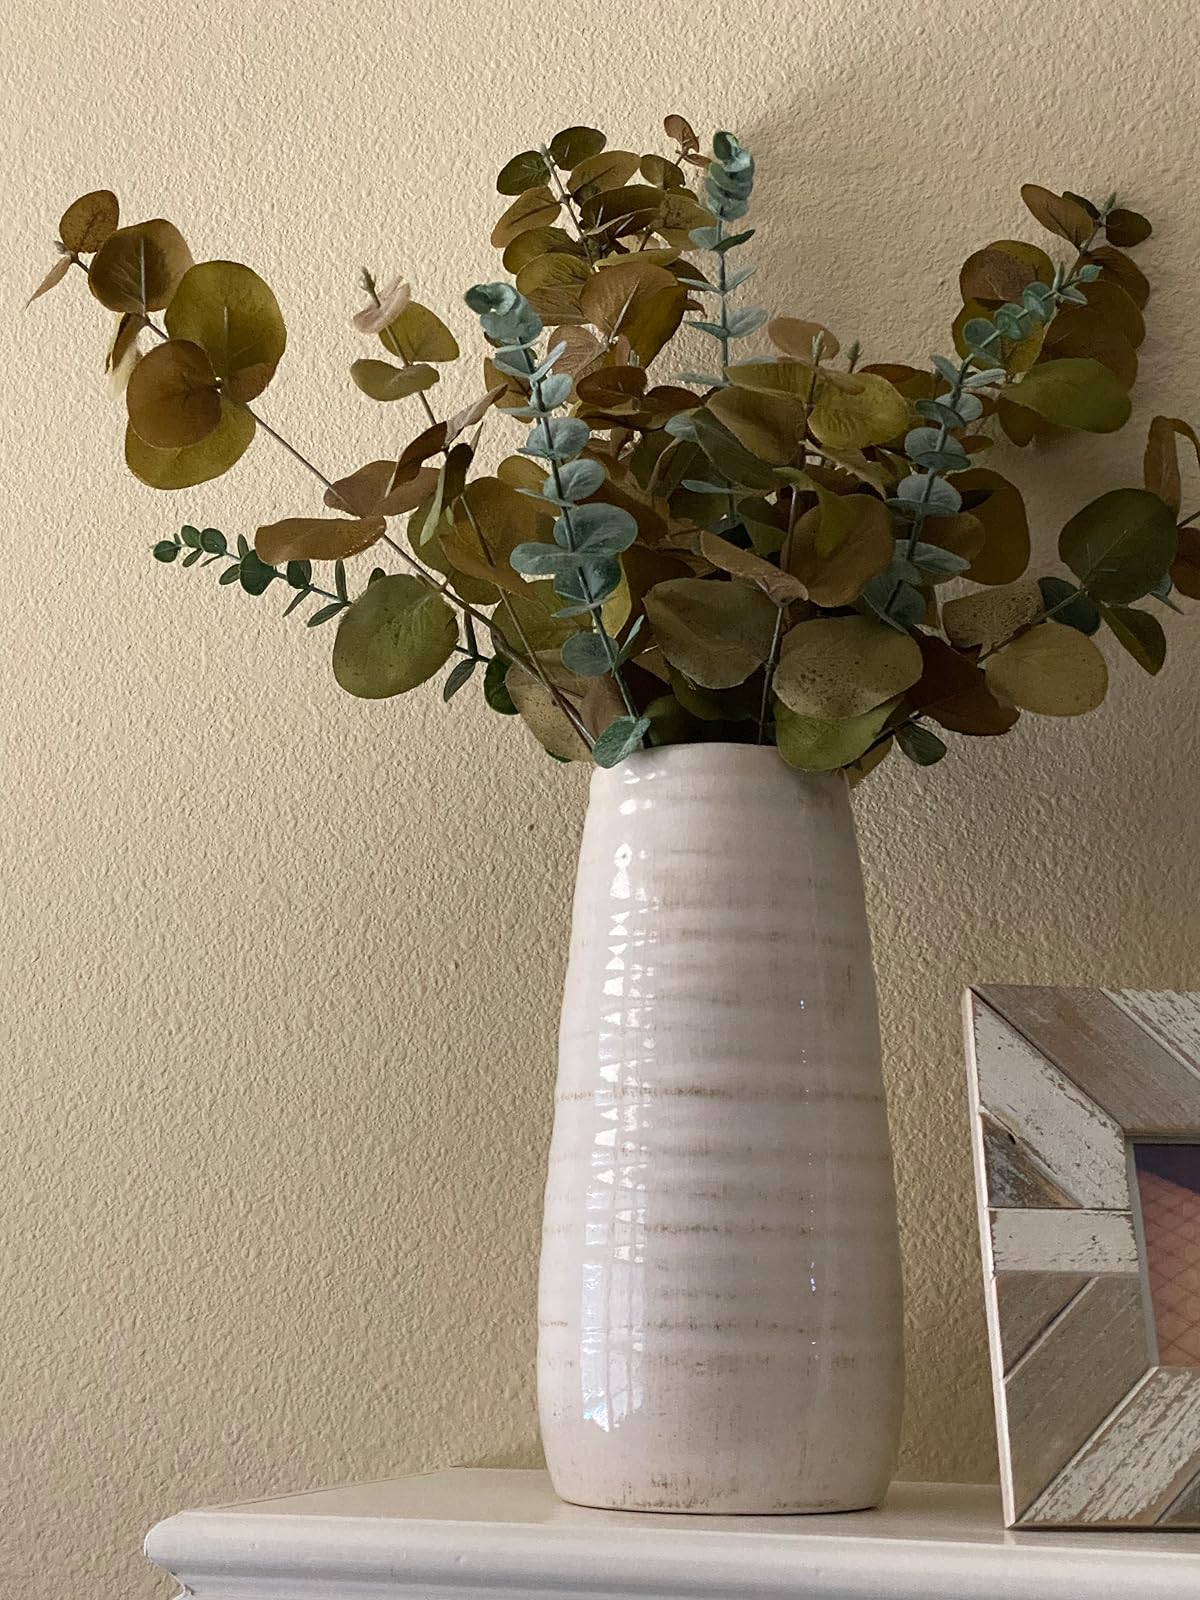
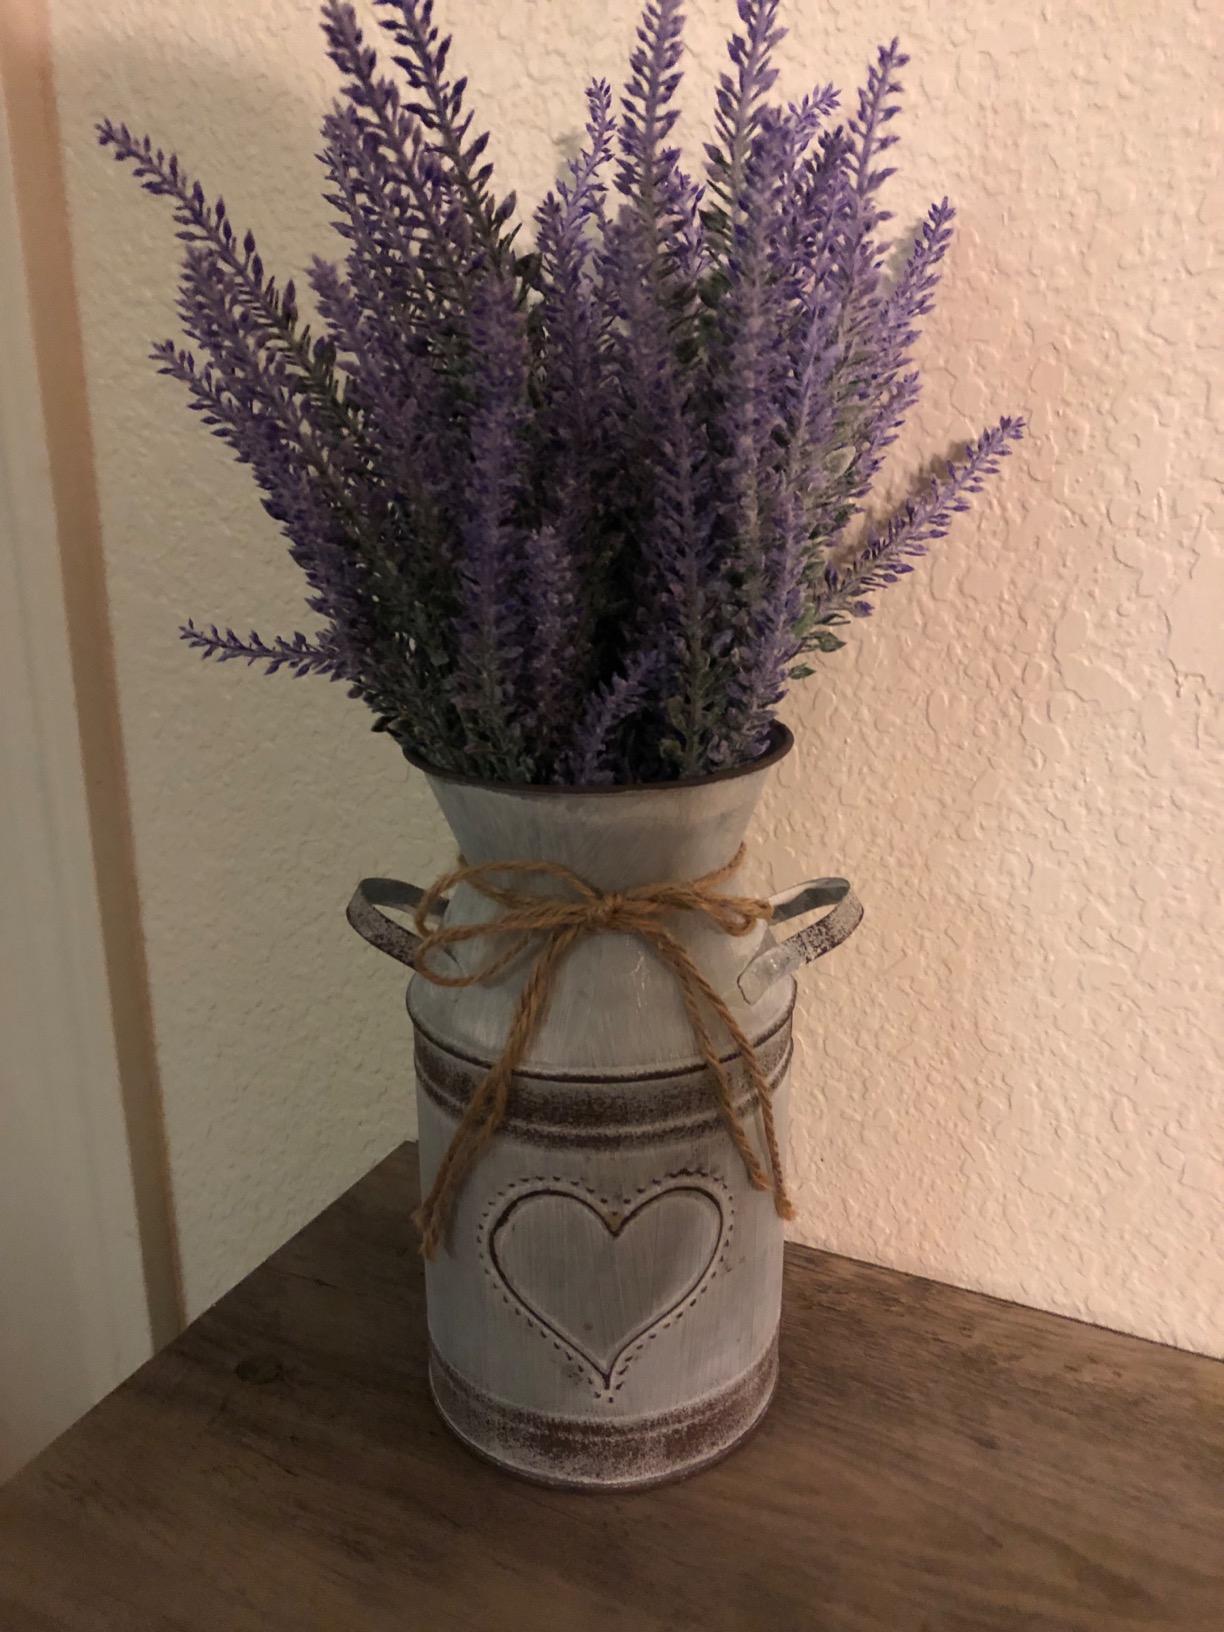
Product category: vase
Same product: no